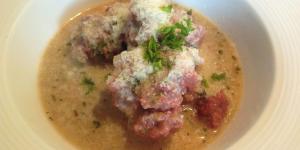
albondigas en salsa blanca